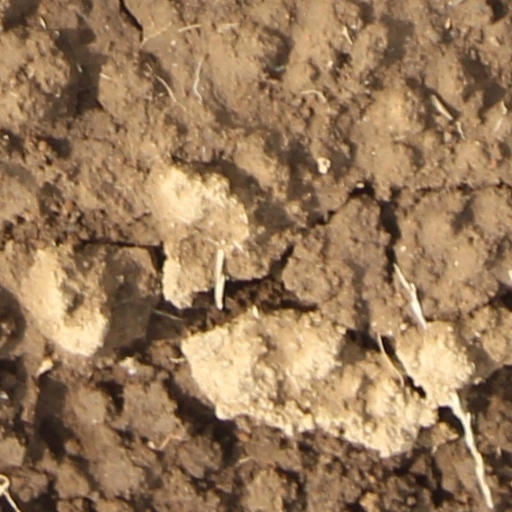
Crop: wheat